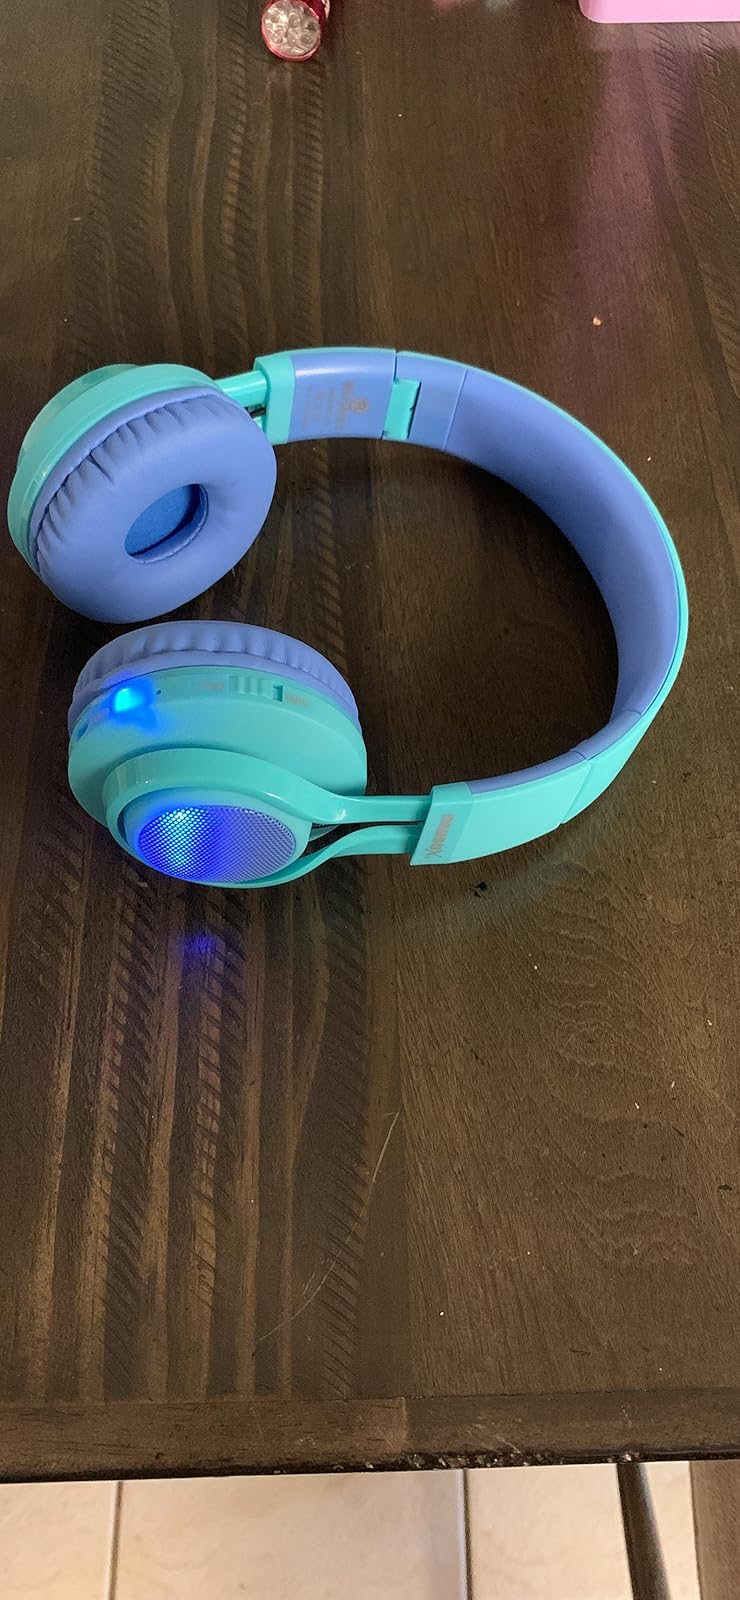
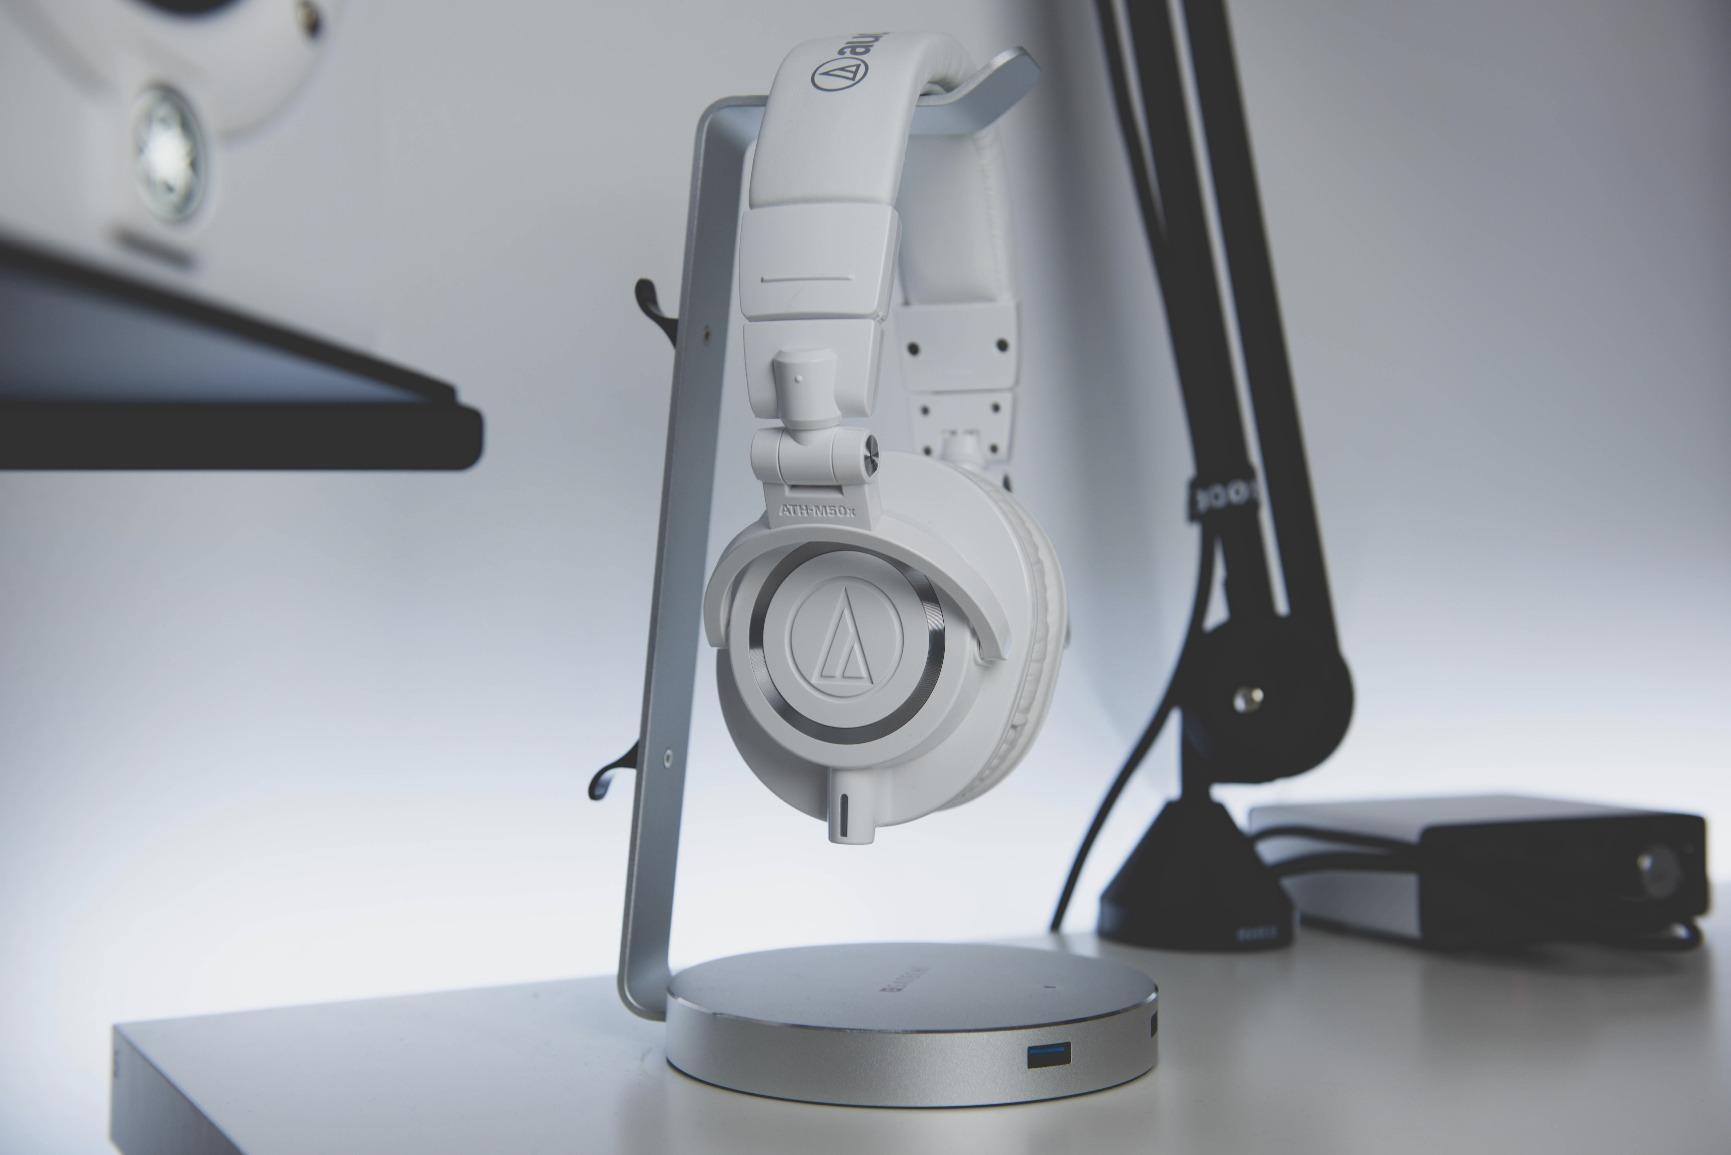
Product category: headphones
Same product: no